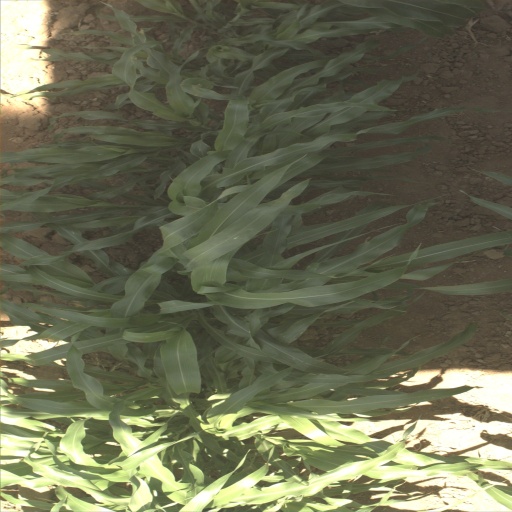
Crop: sorghum